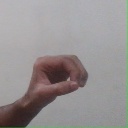
अक्षर: औ